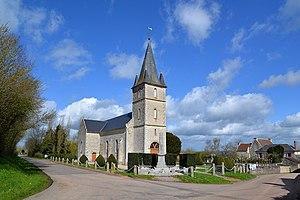
Champcerie (Orne)
Champcerie est une commune française, située dans le département de l'Orne en région Normandie, peuplée de 160 habitants.